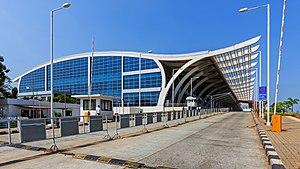
L'aéroport international de Goa, est situé près de la ville de Vasco da Gama dans l'État de Goa en Inde. Il se trouve en outre à 30 km de Panaji, la capitale de l'État.